Ralph Willett Miller

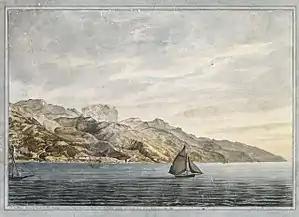
A Southern View of Bastia in the Island of Corsica from on board His Majesty's ship Victory during the Siege of that Town in May 1794. Watercolour by Ralph Willett Miller

After the British withdrawal, Hood moved him to , where Miller distinguished himself leading actions against the French held towns on Corsica. He volunteered to lead an assault on the French ships moored at Golfe Jouan, and was appointed to command "Poulette" and ordered to fit her as fireship, with the intention of firing the fleet. He eventually made five attempts to take her into the anchorage, but the wind prevented him on each occasion. He was assigned to command HMS "Mignonne" on 12 January 1796, but the commander in chief, Sir John Jervis instead moved him to HMS "Unite".